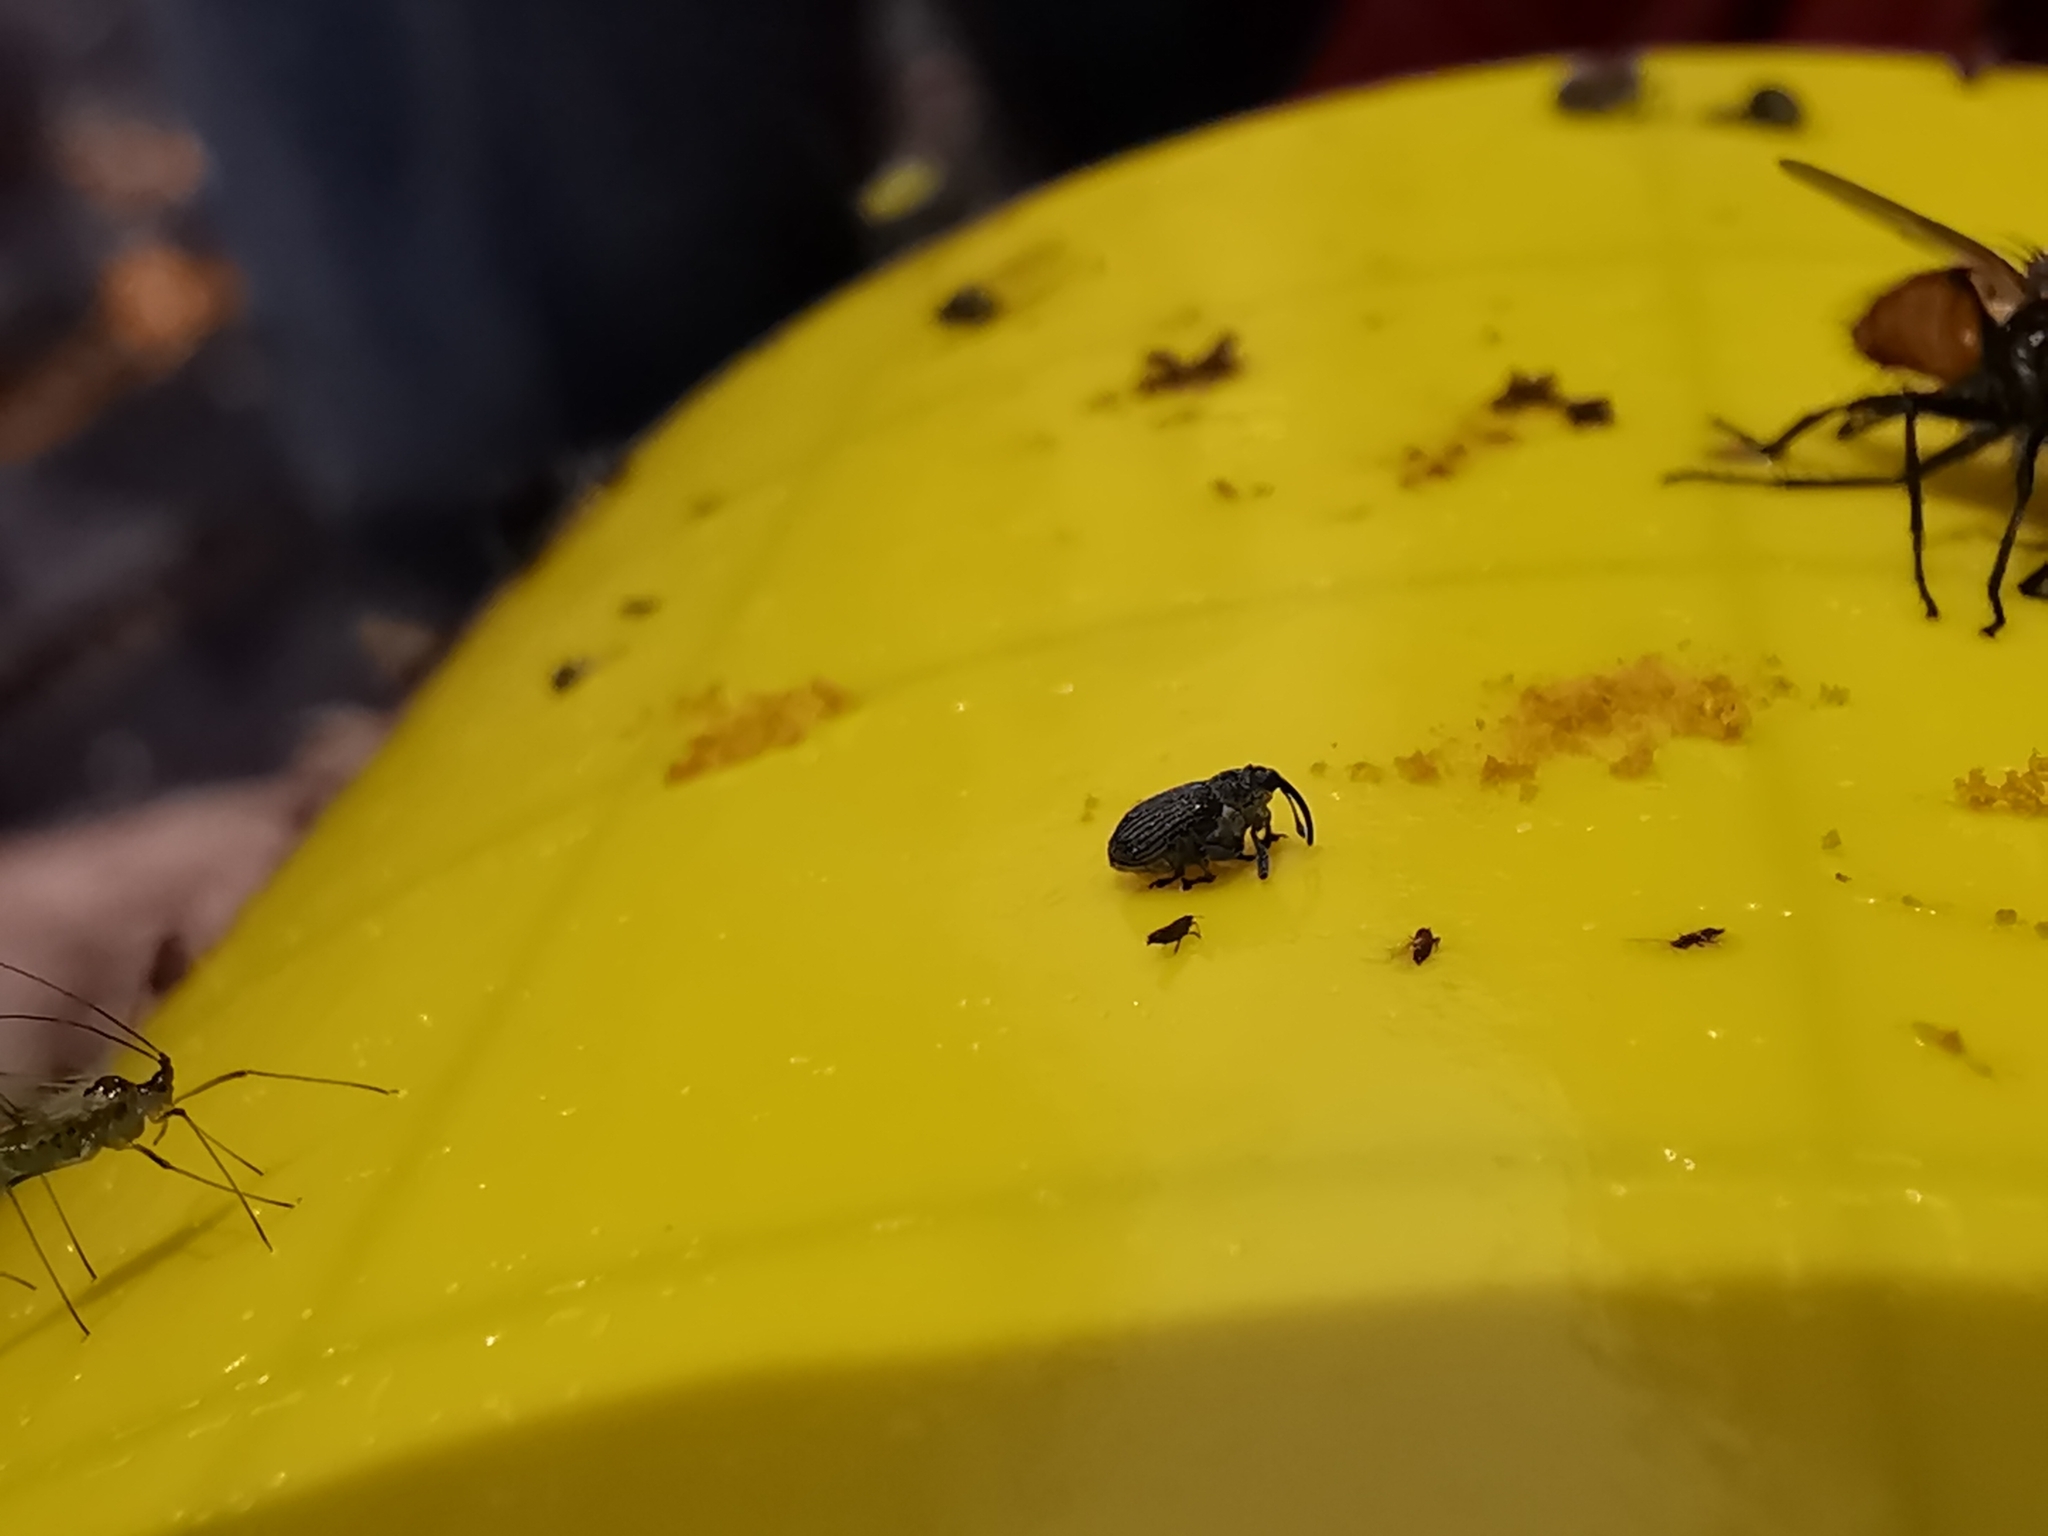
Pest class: Cabbage_seedpod_weevil